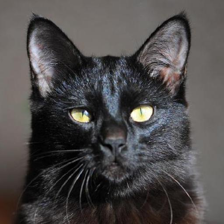
Label: animals